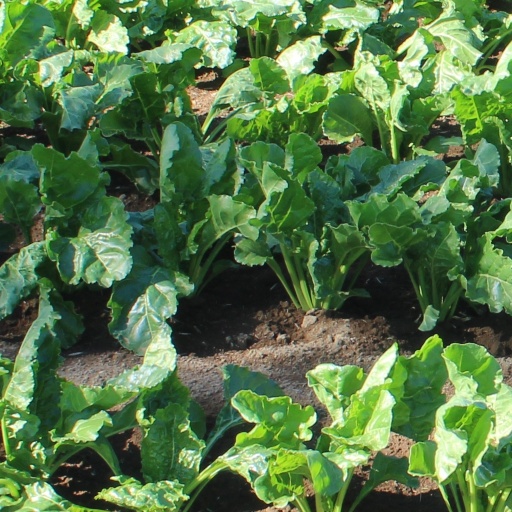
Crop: sugar beet